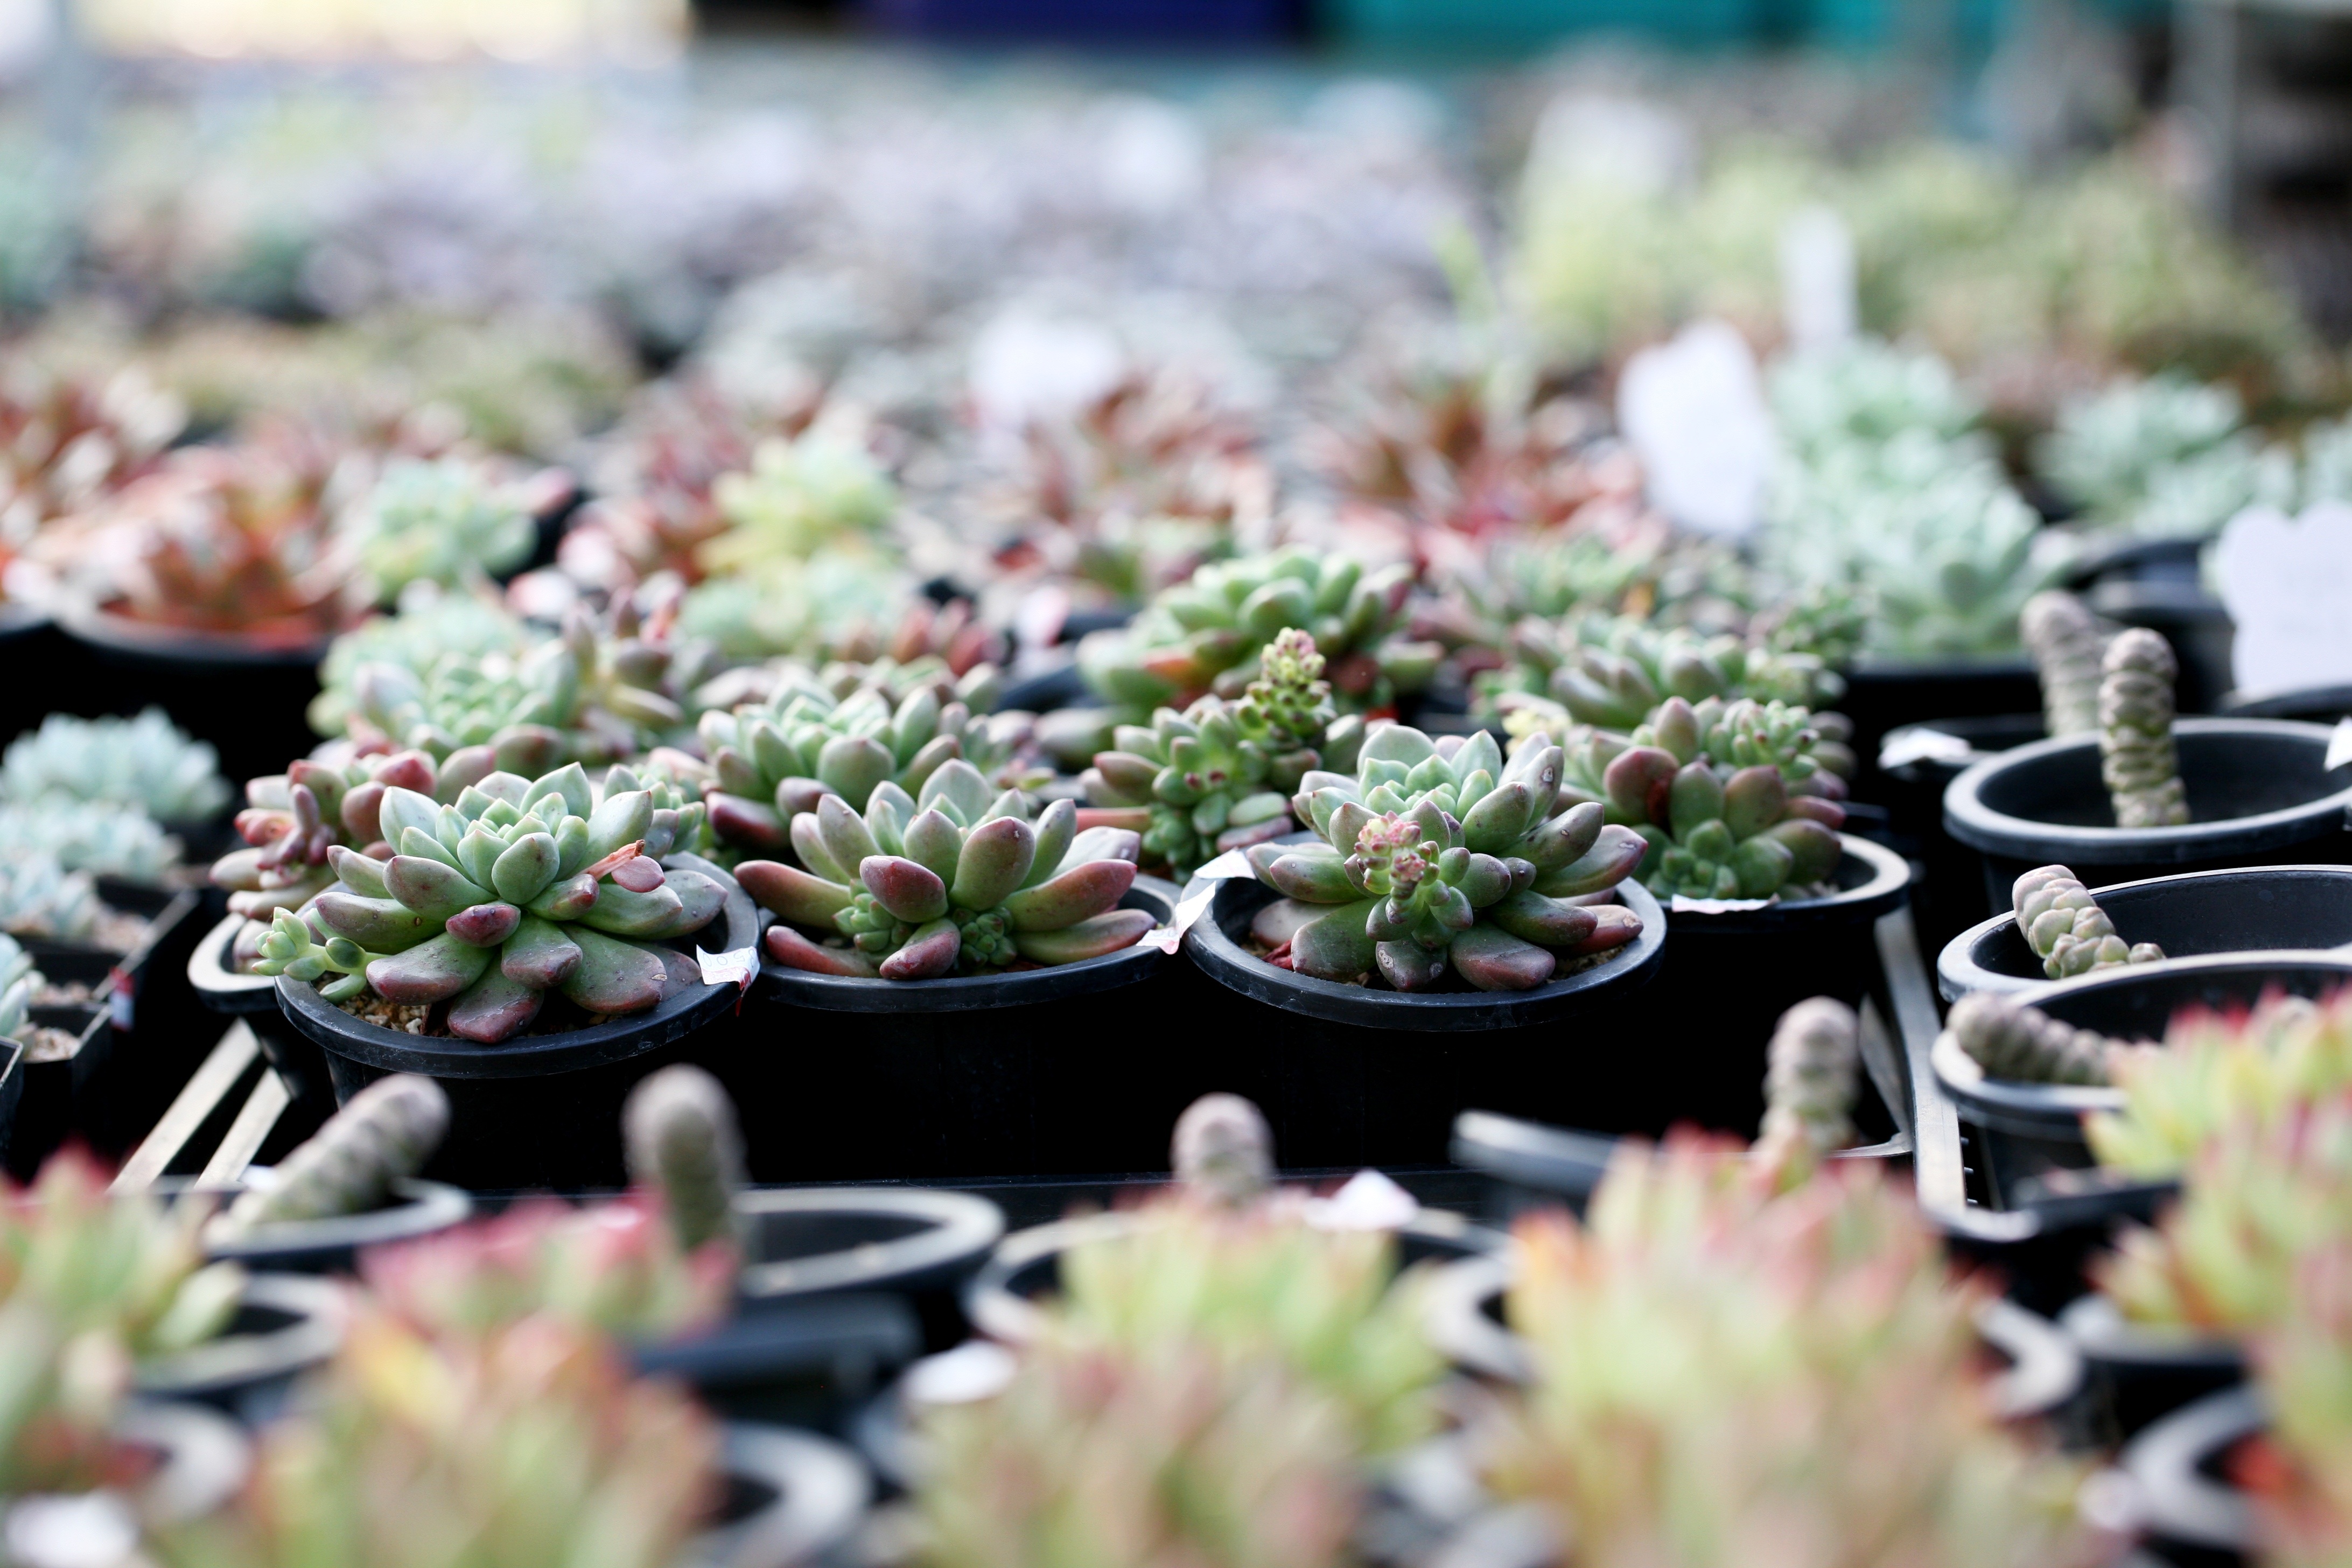
nature, cactus, plant, flower, botany, succulent, garden, flora, greenhouse, potted plant, plants, flowers, makro, botanical garden, floristry, flowering plant, affix, a flower garden, floral design, a fleshy plant, fleshy in this, mini potted, land plant, flower arranging